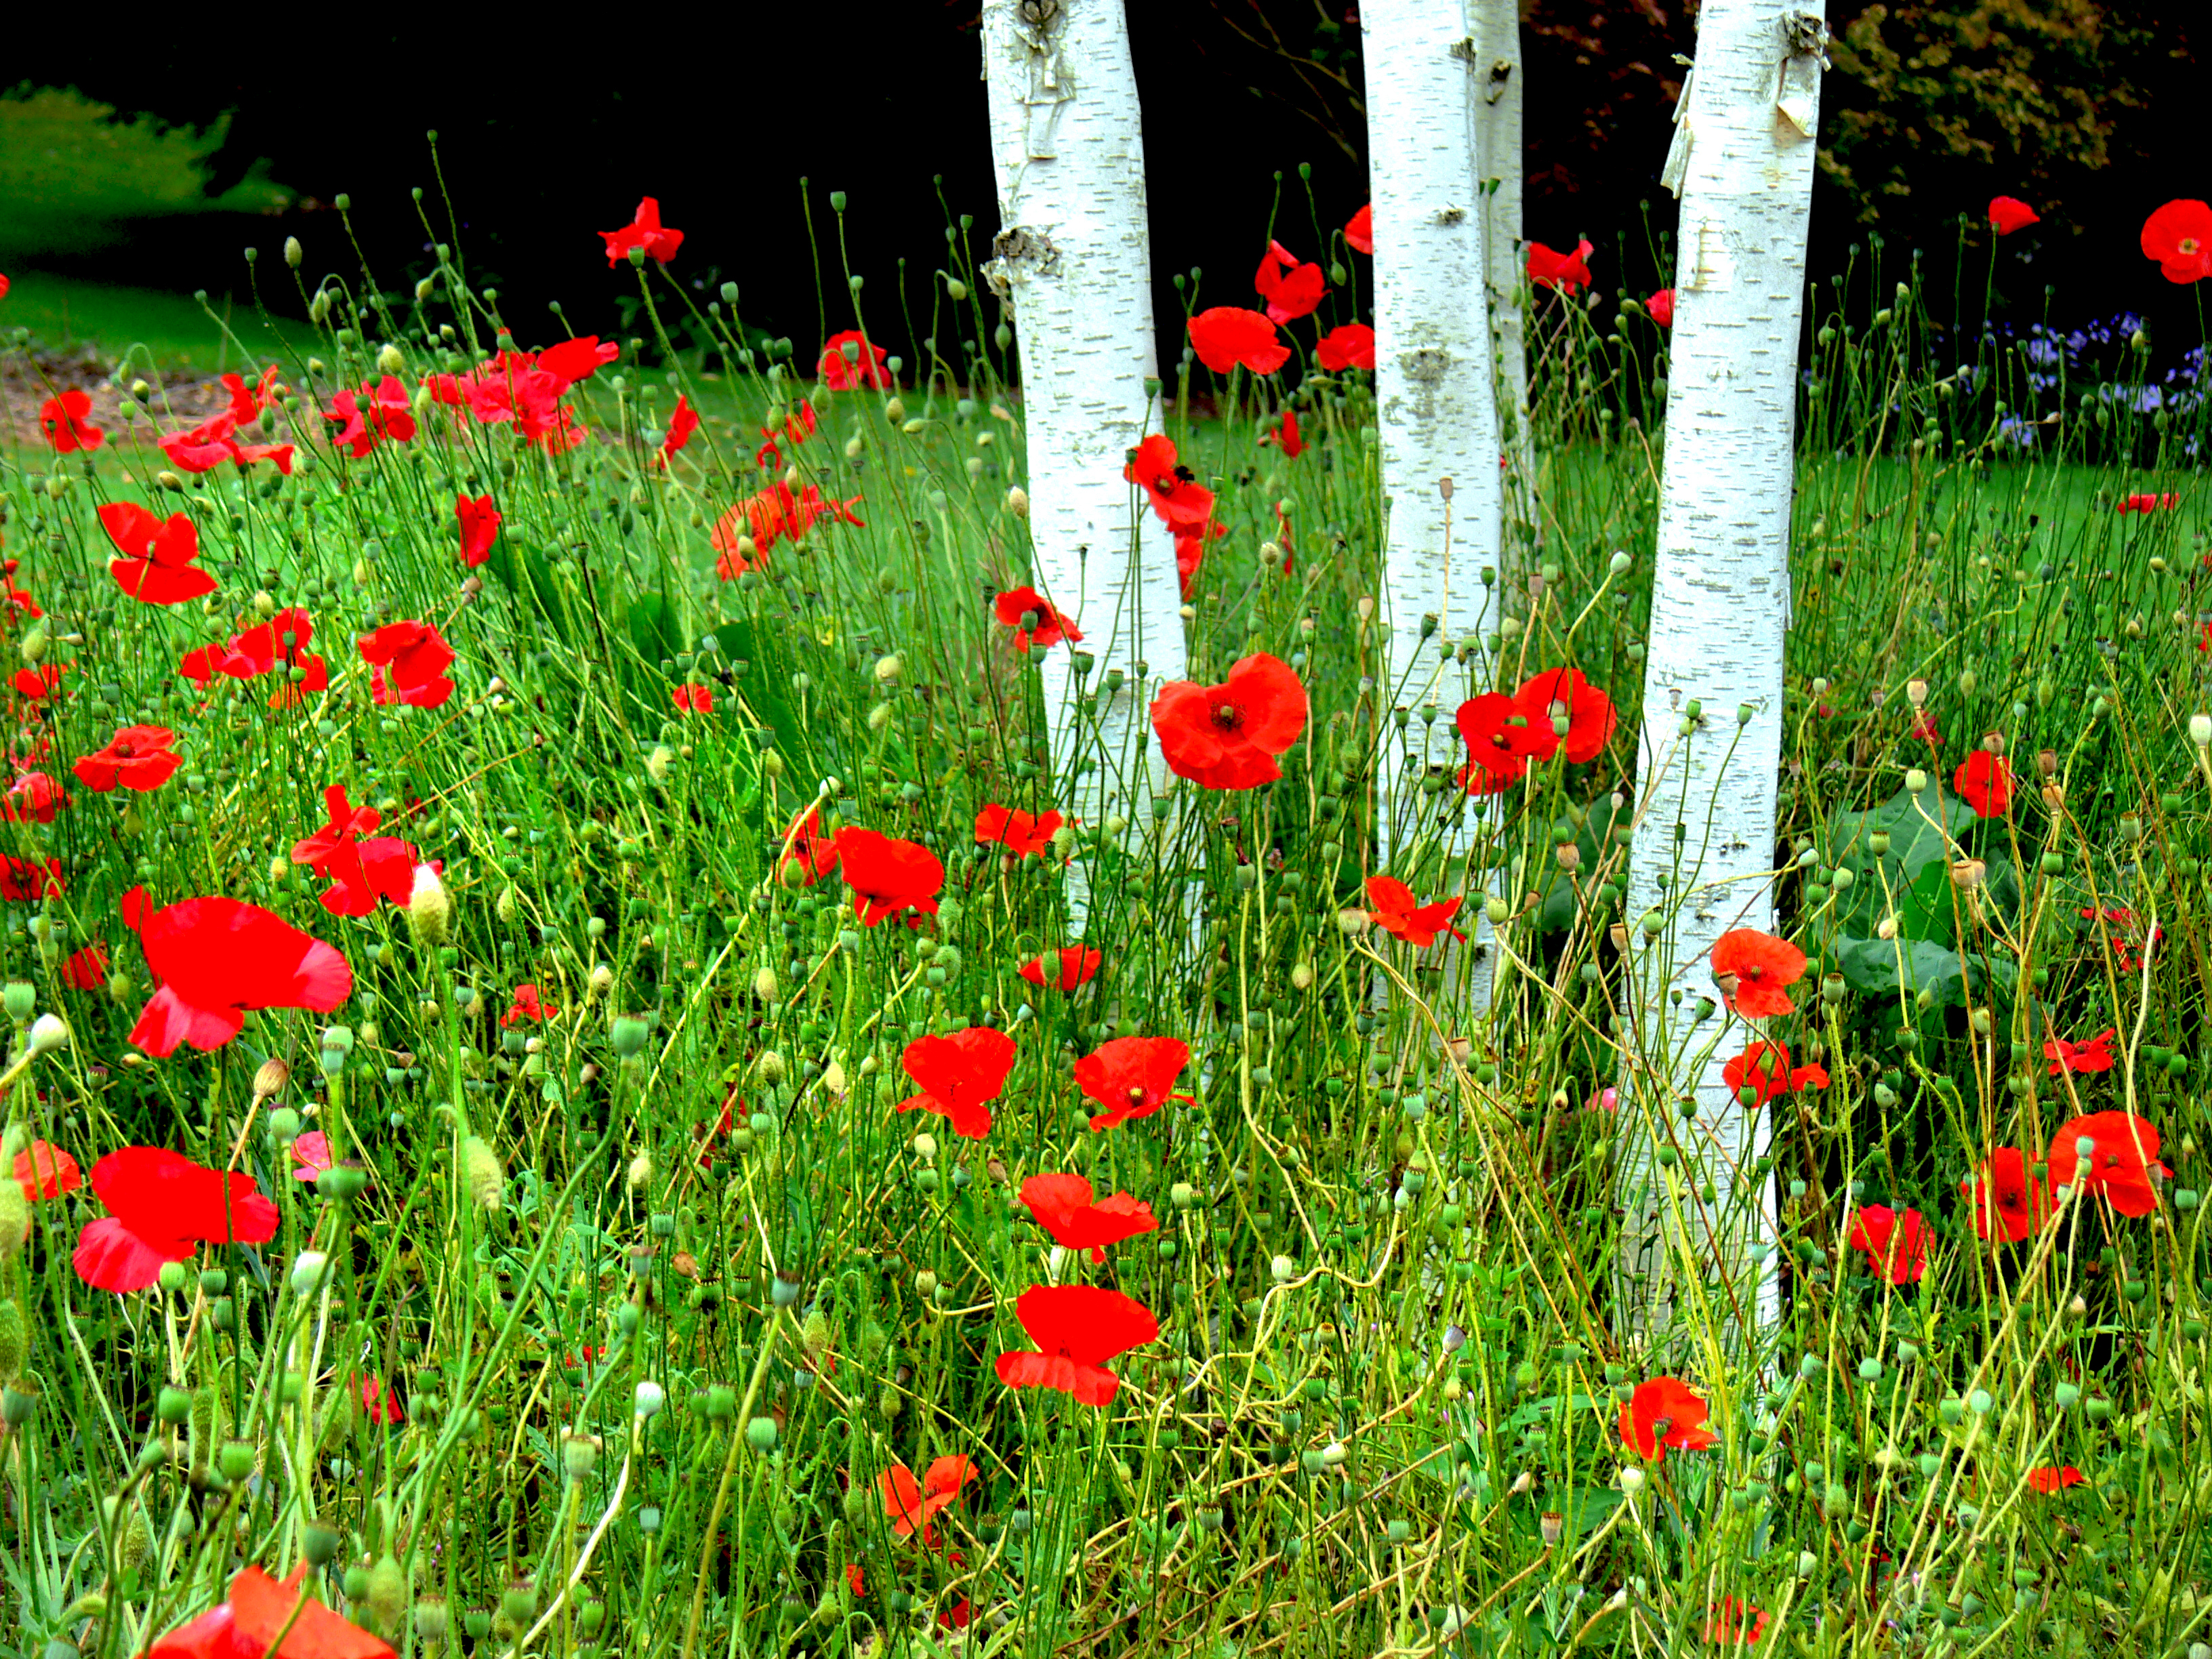
grass, plant, field, lawn, meadow, prairie, flower, birch, botany, garden, flora, wildflower, grassland, gardens, poppy, poppies, habitat, coquelicot, flowering plant, annual plant, natural environment, land plant, poppy family